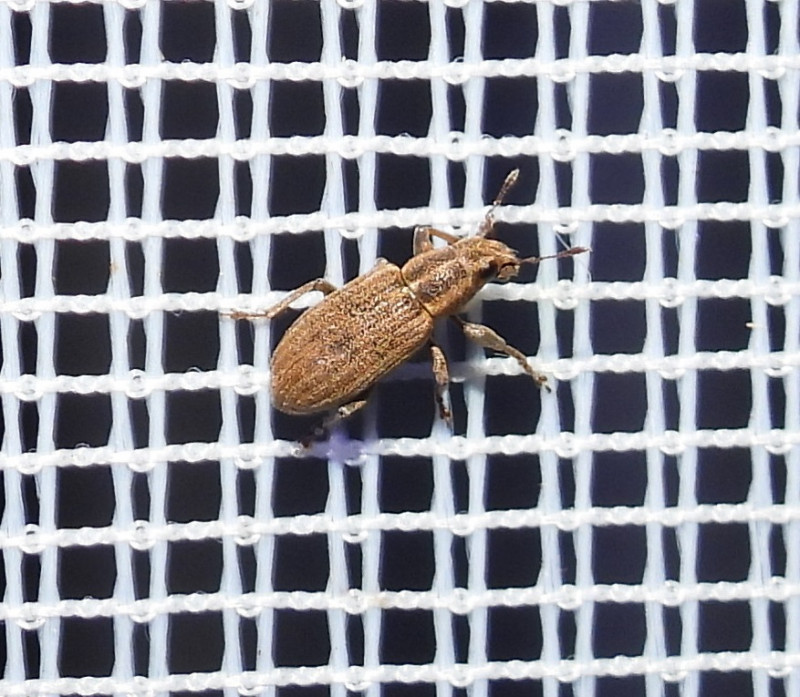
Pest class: pea_leaf_weevil